Birthcare Center

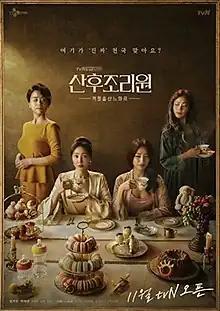
Promotional poster

Birthcare Center is a South Korean television series starring Uhm Ji-won, Park Ha-sun, Jang Hye-jin, Yoon Park and Choi Ri. The series directed by Park Su-won and written by Kim Ji-Soo revolves around Oh Hyun-jin (Uhm Ji-won), as she gets acquainted to child birth and postpartum care. It aired on tvN every Monday and Tuesday at 21:00 (KST) from November 2 to November 24, 2020.